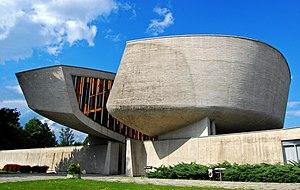
Banská Bystrica est une ville du centre de la Slovaquie et le chef-lieu de la région de Banská Bystrica.